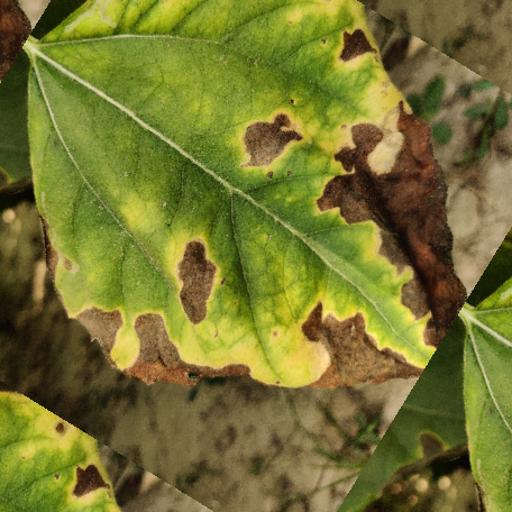
Label: Leaf_scars